Borghild

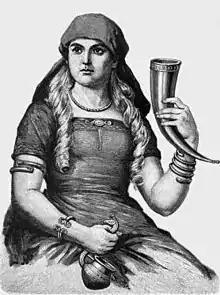
Swedish goddess holding drinking horn

Borghild's poison worked on Sinfjötli and not Sigmund because of the Volsung blood. According to legend, the Volsung family descended from Odin, and were therefore part god. Sigmund had more god-like blood in him than Sinfjötli, so Sigmund could withstand the poison, and Sinfjötli could not.